Liberal Party of Australia

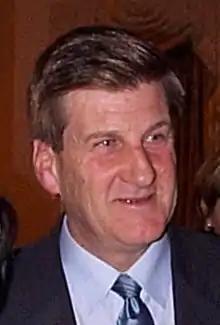
Reformist Victorian Premier Jeff Kennett (1992-1999)

Treasurer Joe Hockey delivered two Budgets, the first focused on expenditure reduction measures, but faced a hostile reception in the Senate and media. Partial deregulation of universities, and a $7 contribution to doctor visits were proposed, but blocked by the Senate. The second Budget emphasised stimulus for the small business sector. The Liberal Party faced Cabinet leaks and early leadership instability, after a poorly received first Budget and amid media criticism, with dissenters coalescing around Abbott's leadership rival Malcolm Turnbull.